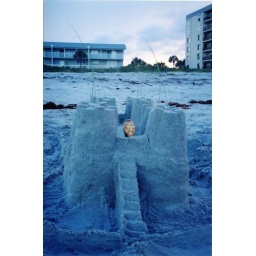
Reigning in a Florida sand castle